Anglo-Saxons

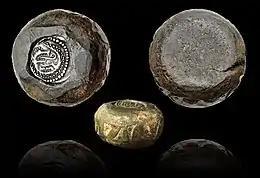
Anglo-Saxon-Viking coin weight. Material is lead and weighs approx 36 g. Embedded with a sceat dating to 720–750 AD and minted in Kent. It is edged with a dotted triangle pattern. Origin is the northern Danelaw region, and it dates from the late 8th to 9th century.

During the 9th century, Wessex rose in power, from the foundations laid by King Egbert in the first quarter of the century to the achievements of King Alfred the Great in its closing decades. The outlines of the story are told in the "Anglo-Saxon Chronicle", though the annals represent a West Saxon point of view. On the day of Egbert's succession to the kingdom of Wessex, in 802, a Mercian ealdorman from the province of the Hwicce had crossed the border at Kempsford, with the intention of mounting a raid into northern Wiltshire; the Mercian force was met by the local ealdorman, "and the people of Wiltshire had the victory". In 829, Egbert went on, the chronicler reports, to conquer "the kingdom of the Mercians and everything south of the Humber". It was at this point that the chronicler chooses to attach Egbert's name to Bede's list of seven overlords, adding that "he was the eighth king who was Bretwalda". Simon Keynes suggests Egbert's foundation of a 'bipartite' kingdom is crucial as it stretched across southern England, and it created a working alliance between the West Saxon dynasty and the rulers of the Mercians. In 860, the eastern and western parts of the southern kingdom were united by agreement between the surviving sons of King Æthelwulf, though the union was not maintained without some opposition from within the dynasty; and in the late 870s King Alfred gained the submission of the Mercians under their ruler Æthelred, who in other circumstances might have been styled a king, but who under the Alfredian regime was regarded as the 'ealdorman' of his people.